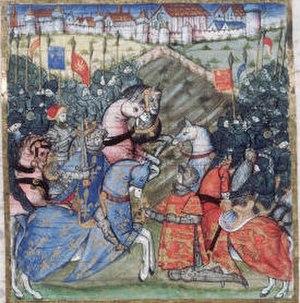
Hommage de Richard Coeur de Lion à Philippe Auguste (Berry, 1195)